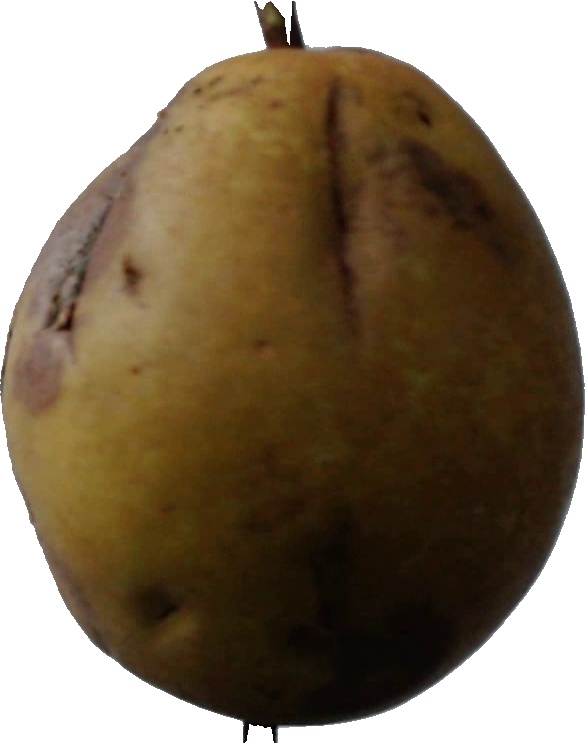
Label: pear_3